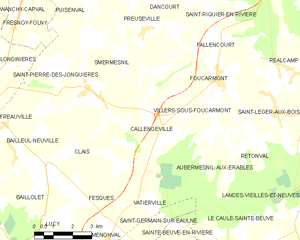
Carte des communes françaises Callengeville